Averroes

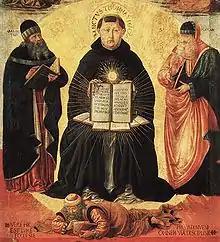
The "Triumph of Saint Thomas Aquinas over Averroes" by Benozzo Gozzoli, depicting Aquinas (top center), a major Averroes critic, "triumphing" over Averroes (bottom), depicted at the feet of Aquinas

Averroes expounds his thoughts on psychology in his three commentaries on Aristotle's "On the Soul". Averroes is interested in explaining the human intellect using philosophical methods and by interpreting Aristotle's ideas. His position on the topic changed throughout his career as his thoughts developed. In his short commentary, the first of the three works, Averroes follows Ibn Bajja's theory that something called the "material intellect" stores specific images that a person encounters. These images serve as basis for the "unification" by the universal "agent intellect", which, once it happens, allow a person to gain universal knowledge about that concept. In his middle commentary, Averroes moves towards the ideas of Al-Farabi and Avicenna, saying the agent intellect gives humans the power of universal understanding, which is the material intellect. Once the person has sufficient empirical encounters with a certain concept, the power activates and gives the person universal knowledge (see also logical induction).